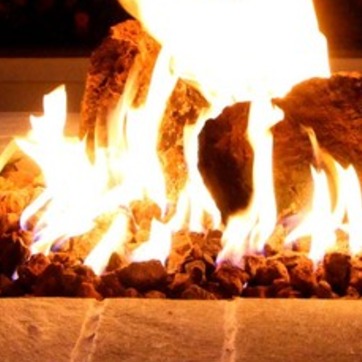
Material: other